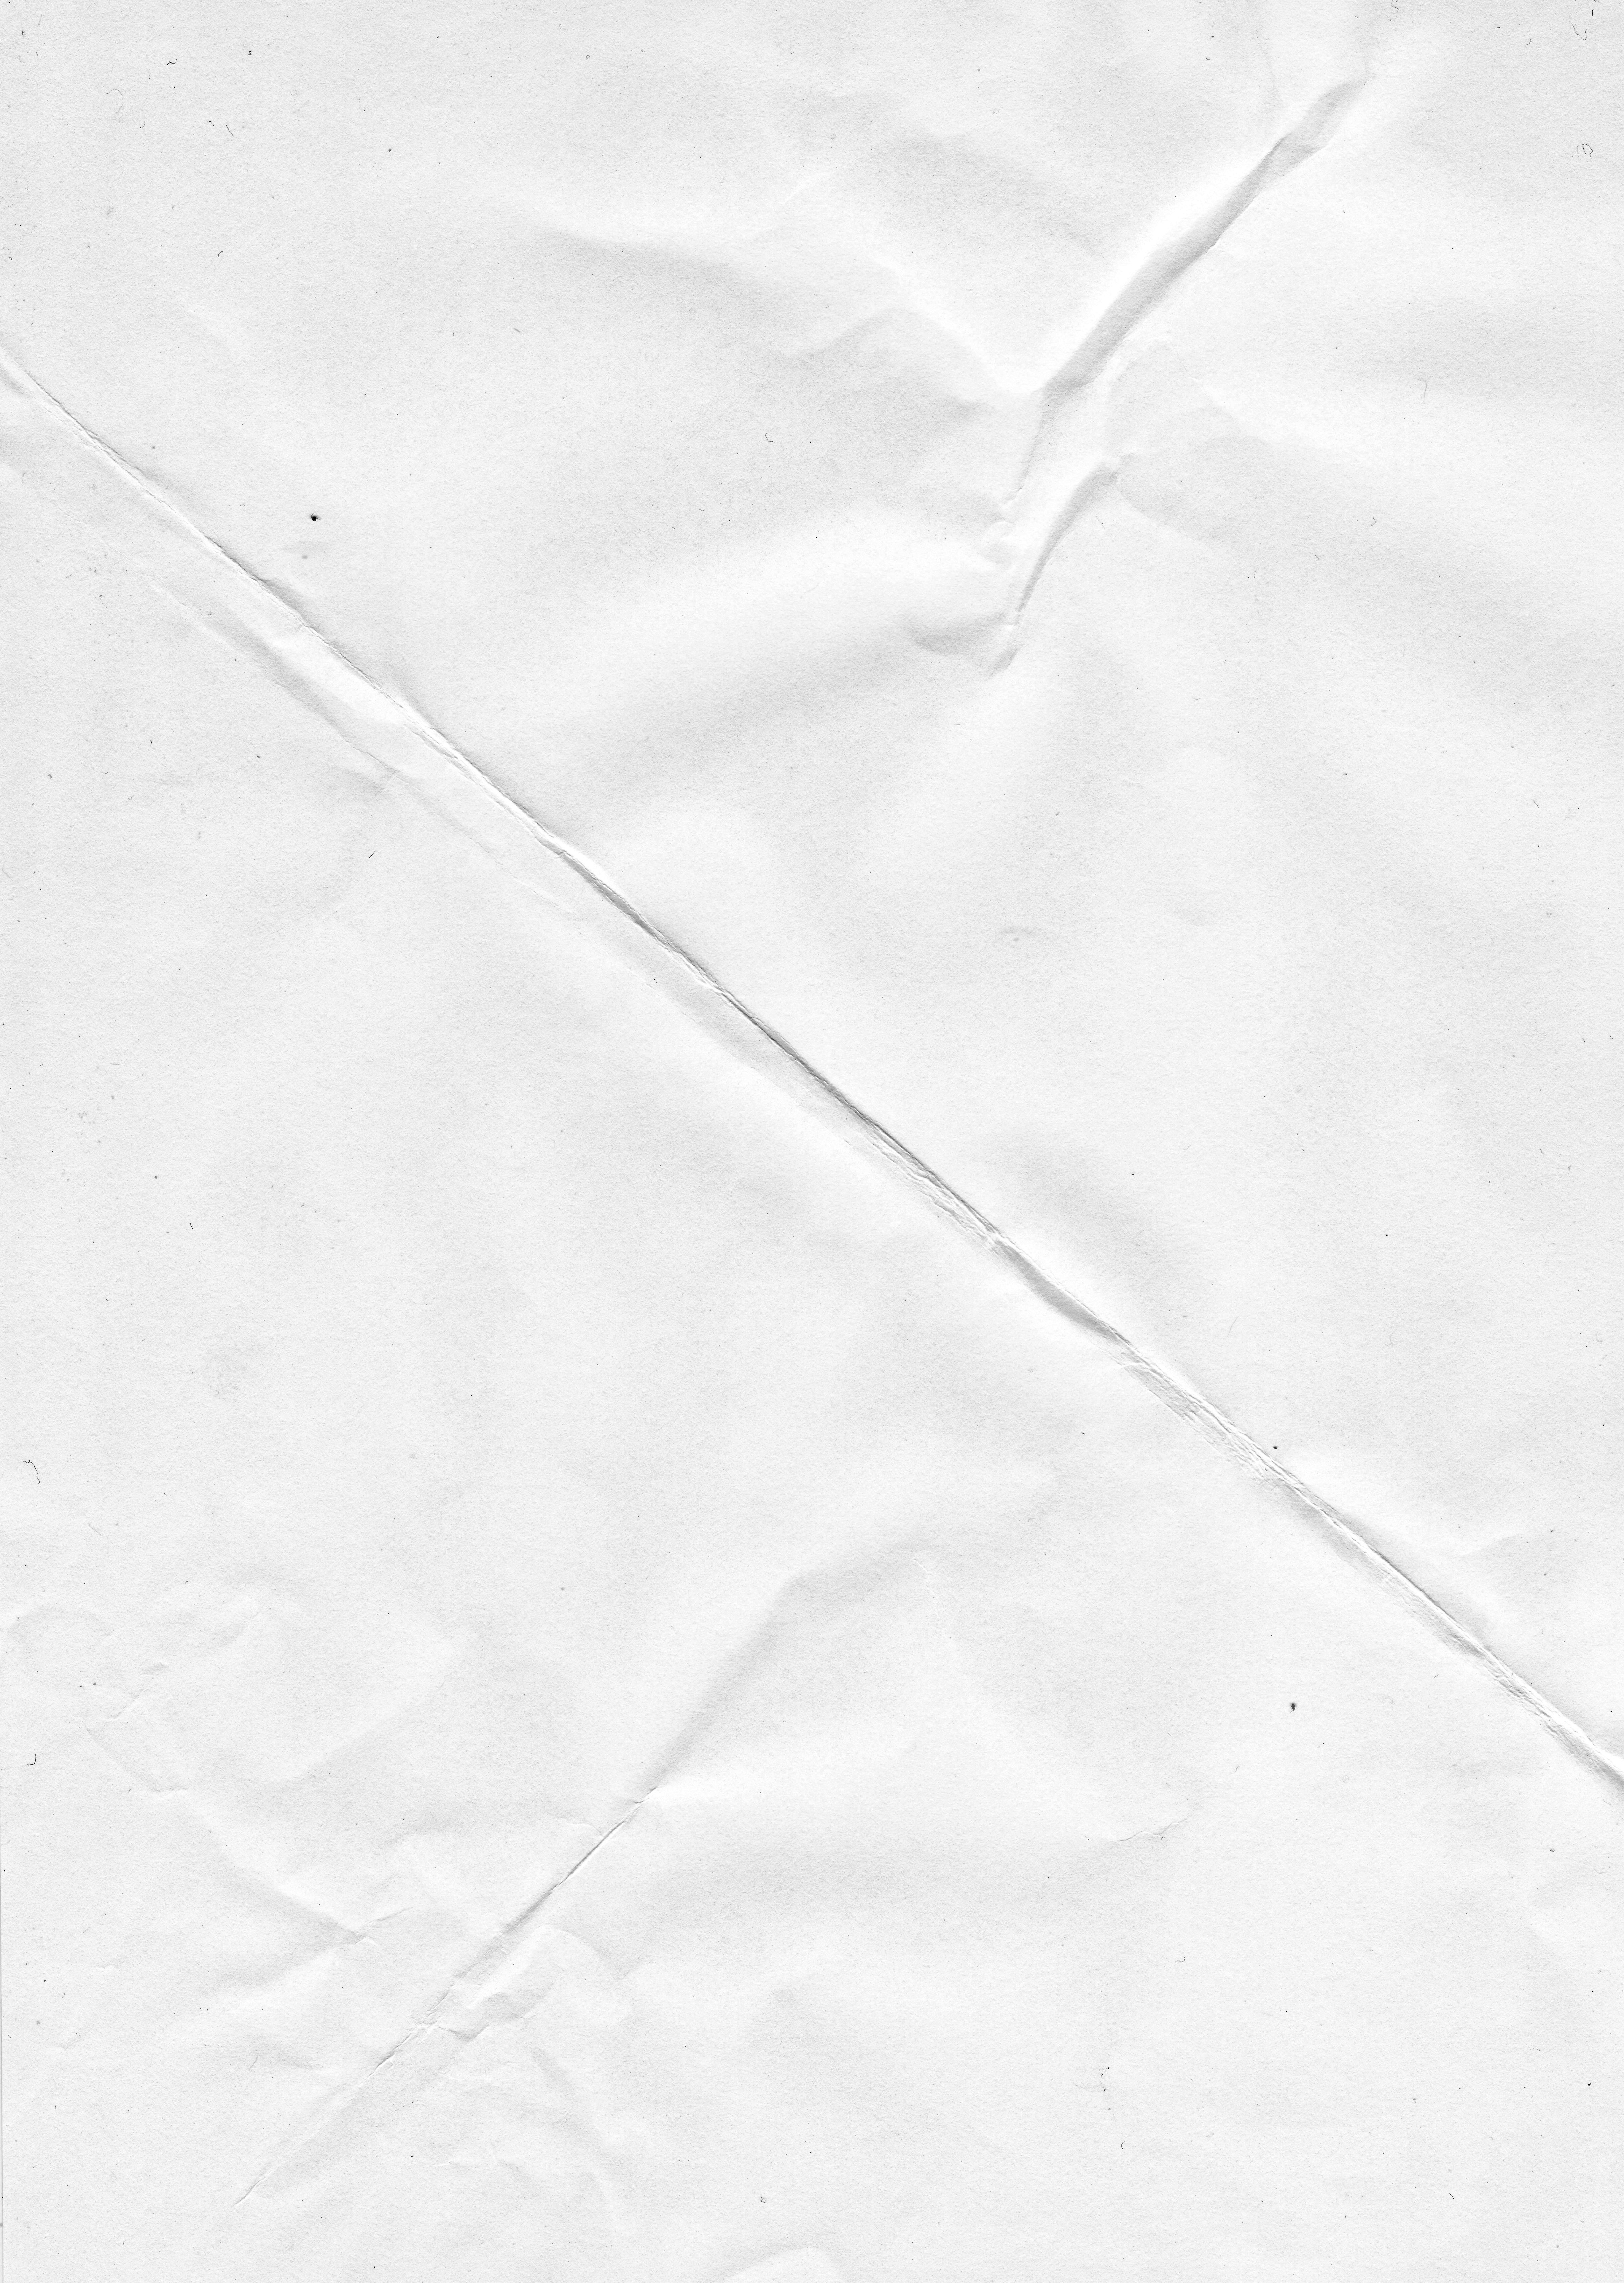
black and white, white, texture, floor, line, monochrome, paper, material, sketch, drawing, document, shape, wrinkled, creased, crease, crumpled, crumple, waste paper